List of busiest airports by international passenger traffic

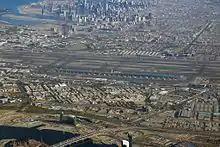

The following is a list of the world's busiest airports by international passenger traffic. For the list of world's busiest airports by total passenger traffic (both domestic and international), see List of busiest airports by passenger traffic.